King's University College, University of Western Ontario

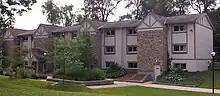
Townhouse style student residence

The residence buildings available for students are the upper two levels of the Wemple building, Alumni Court and ten town-house units.